Mean Business on North Ganson Street

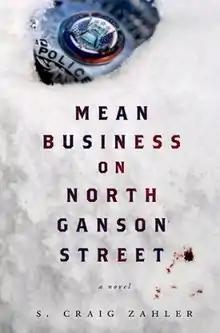
First edition

Mean Business on North Ganson Street is a 2014 crime thriller novel written by S. Craig Zahler and published by Thomas Dunne Books. The plot concerns a detective named Jules Bettinger who relocates to Victory, Missouri, a collapsed Rust Belt city, where he and his new partner investigate a double homicide in which two policemen were killed—an event that might be the beginning of a series of executions.